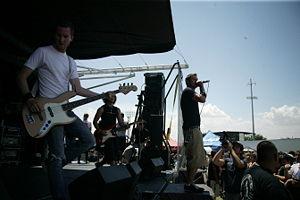
Amber Pacific est un groupe de pop punk américain, originaire de Seattle, dans l'État de Washington.